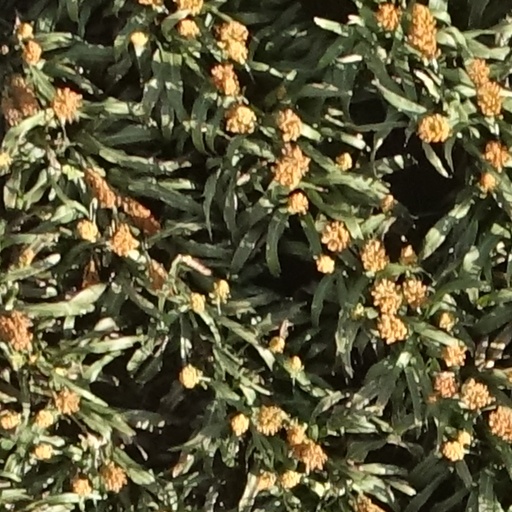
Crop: sorghum